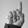
ASL letter: D